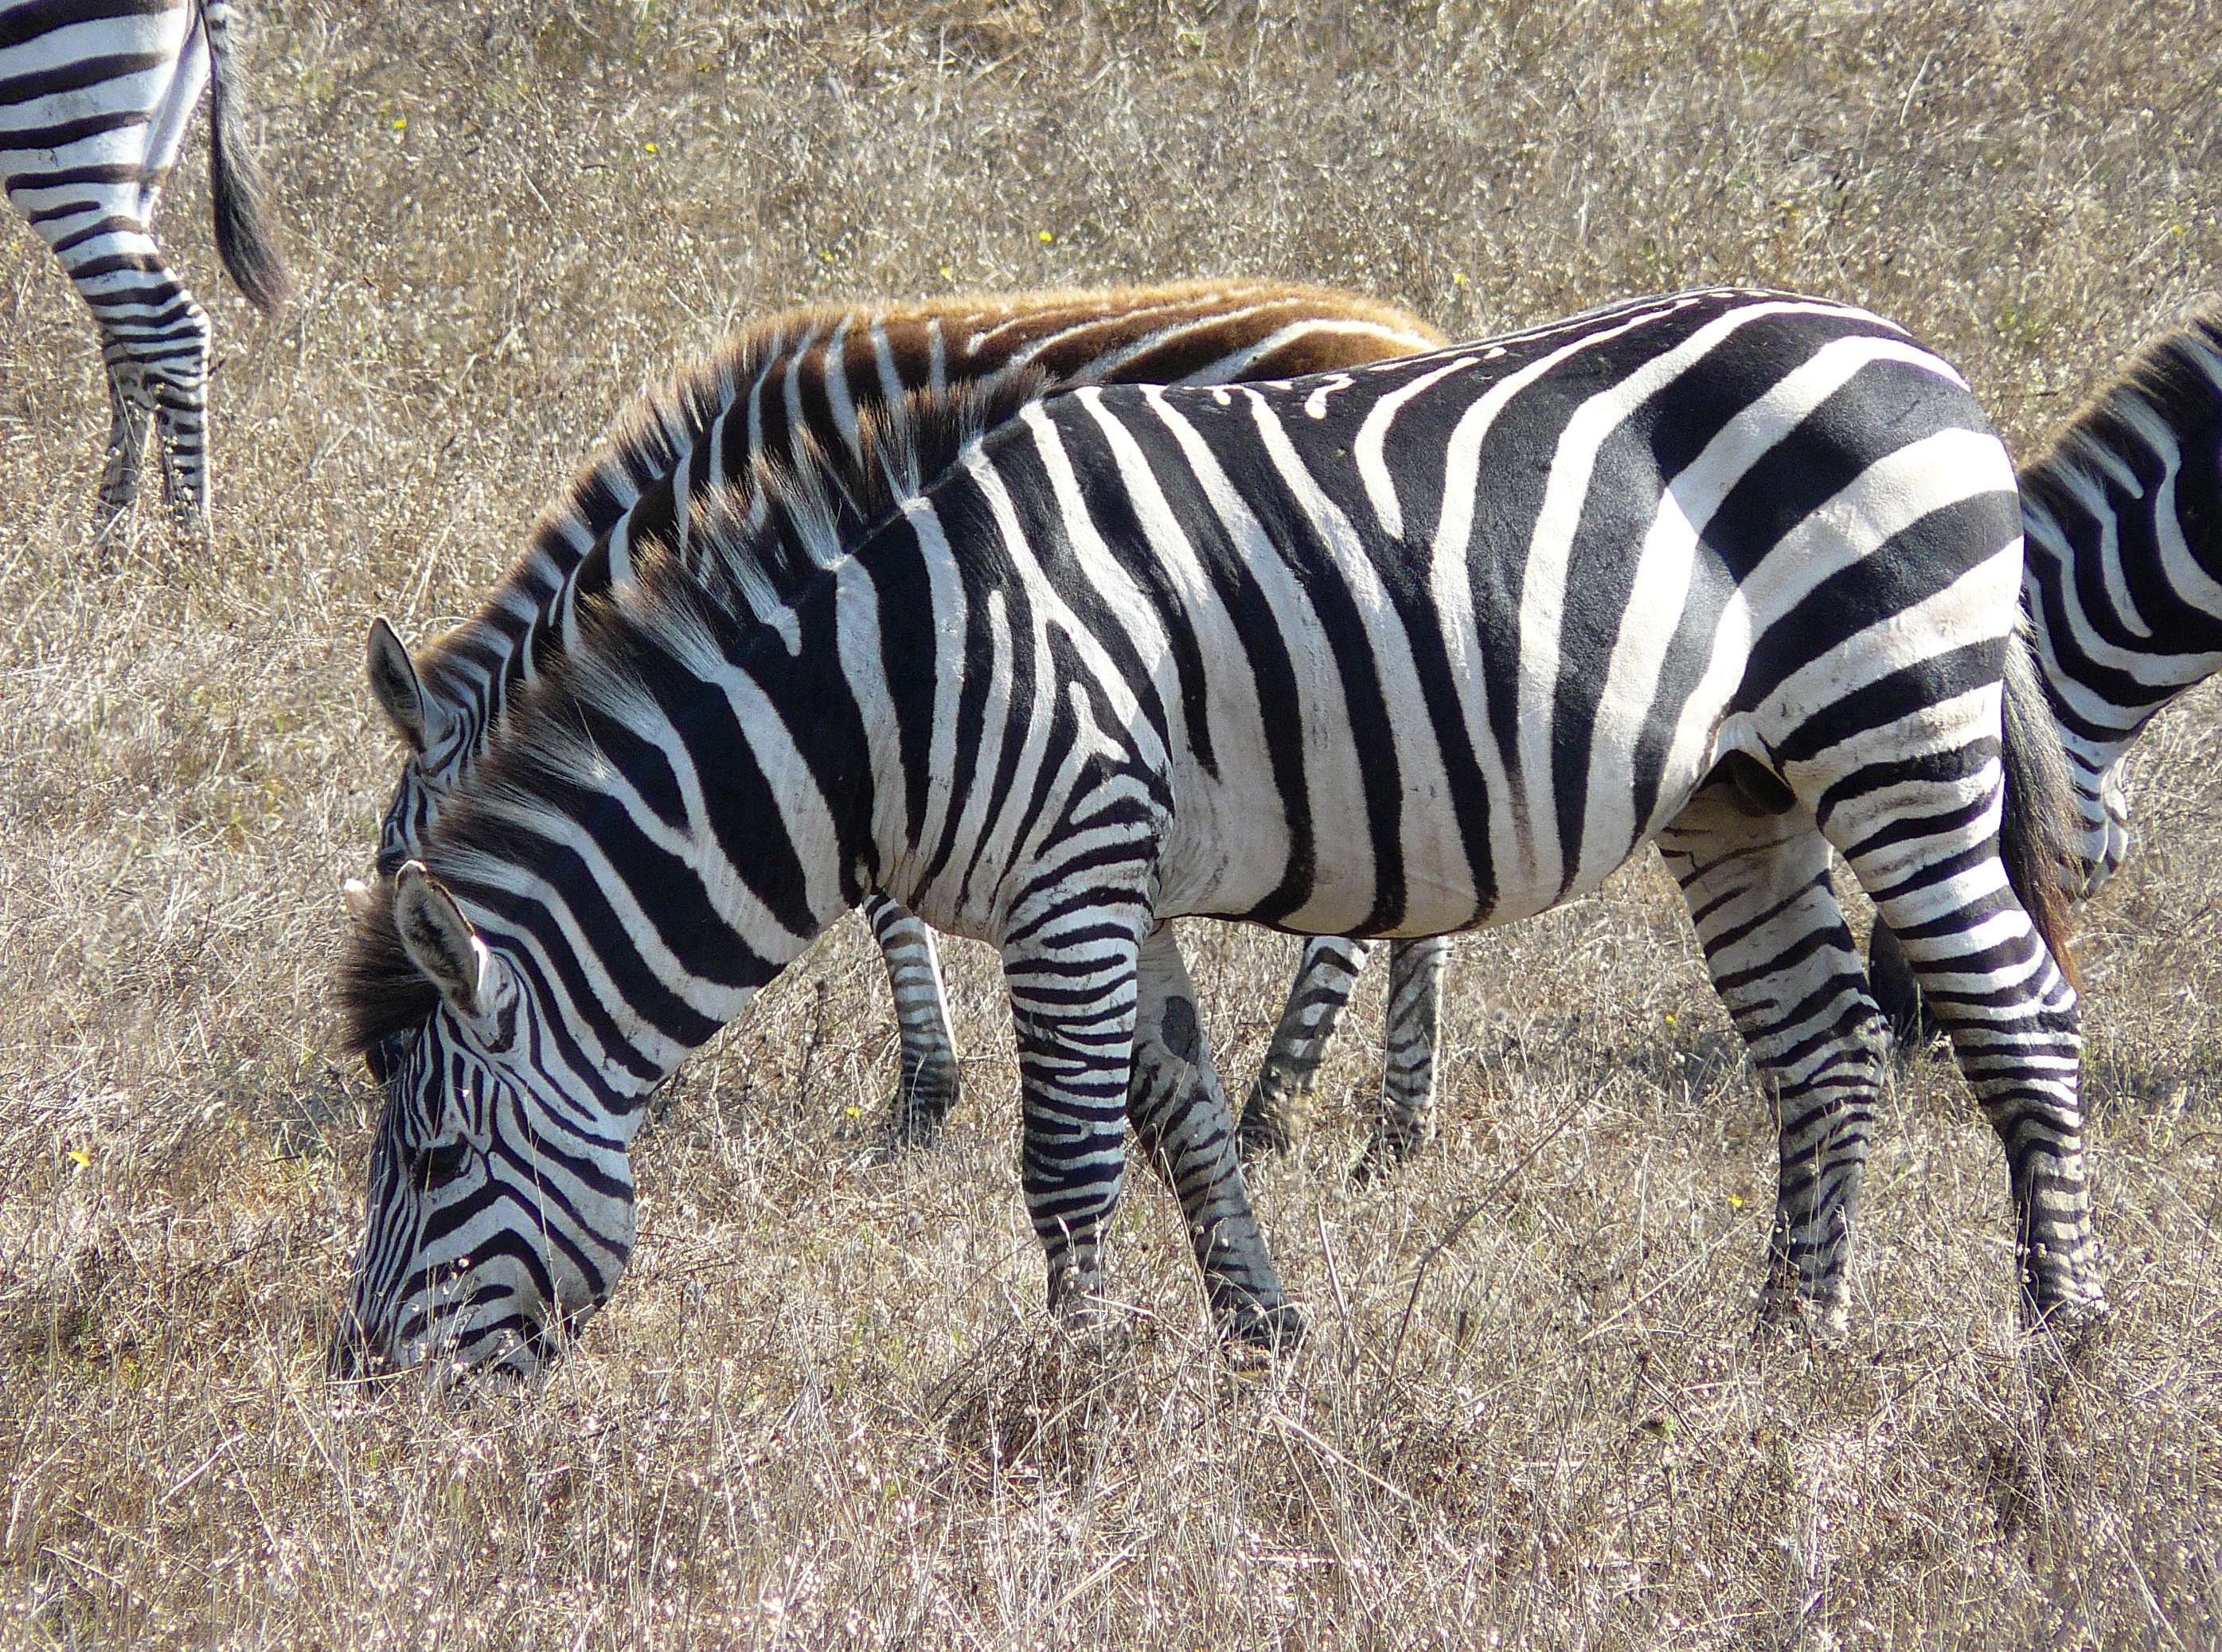
wildlife, zoo, mammal, fauna, zebra, vertebrate, safari, equusquagga, hearstranchzebra, califcentralcoastzebra, hearstranchcattle, horse like mammal